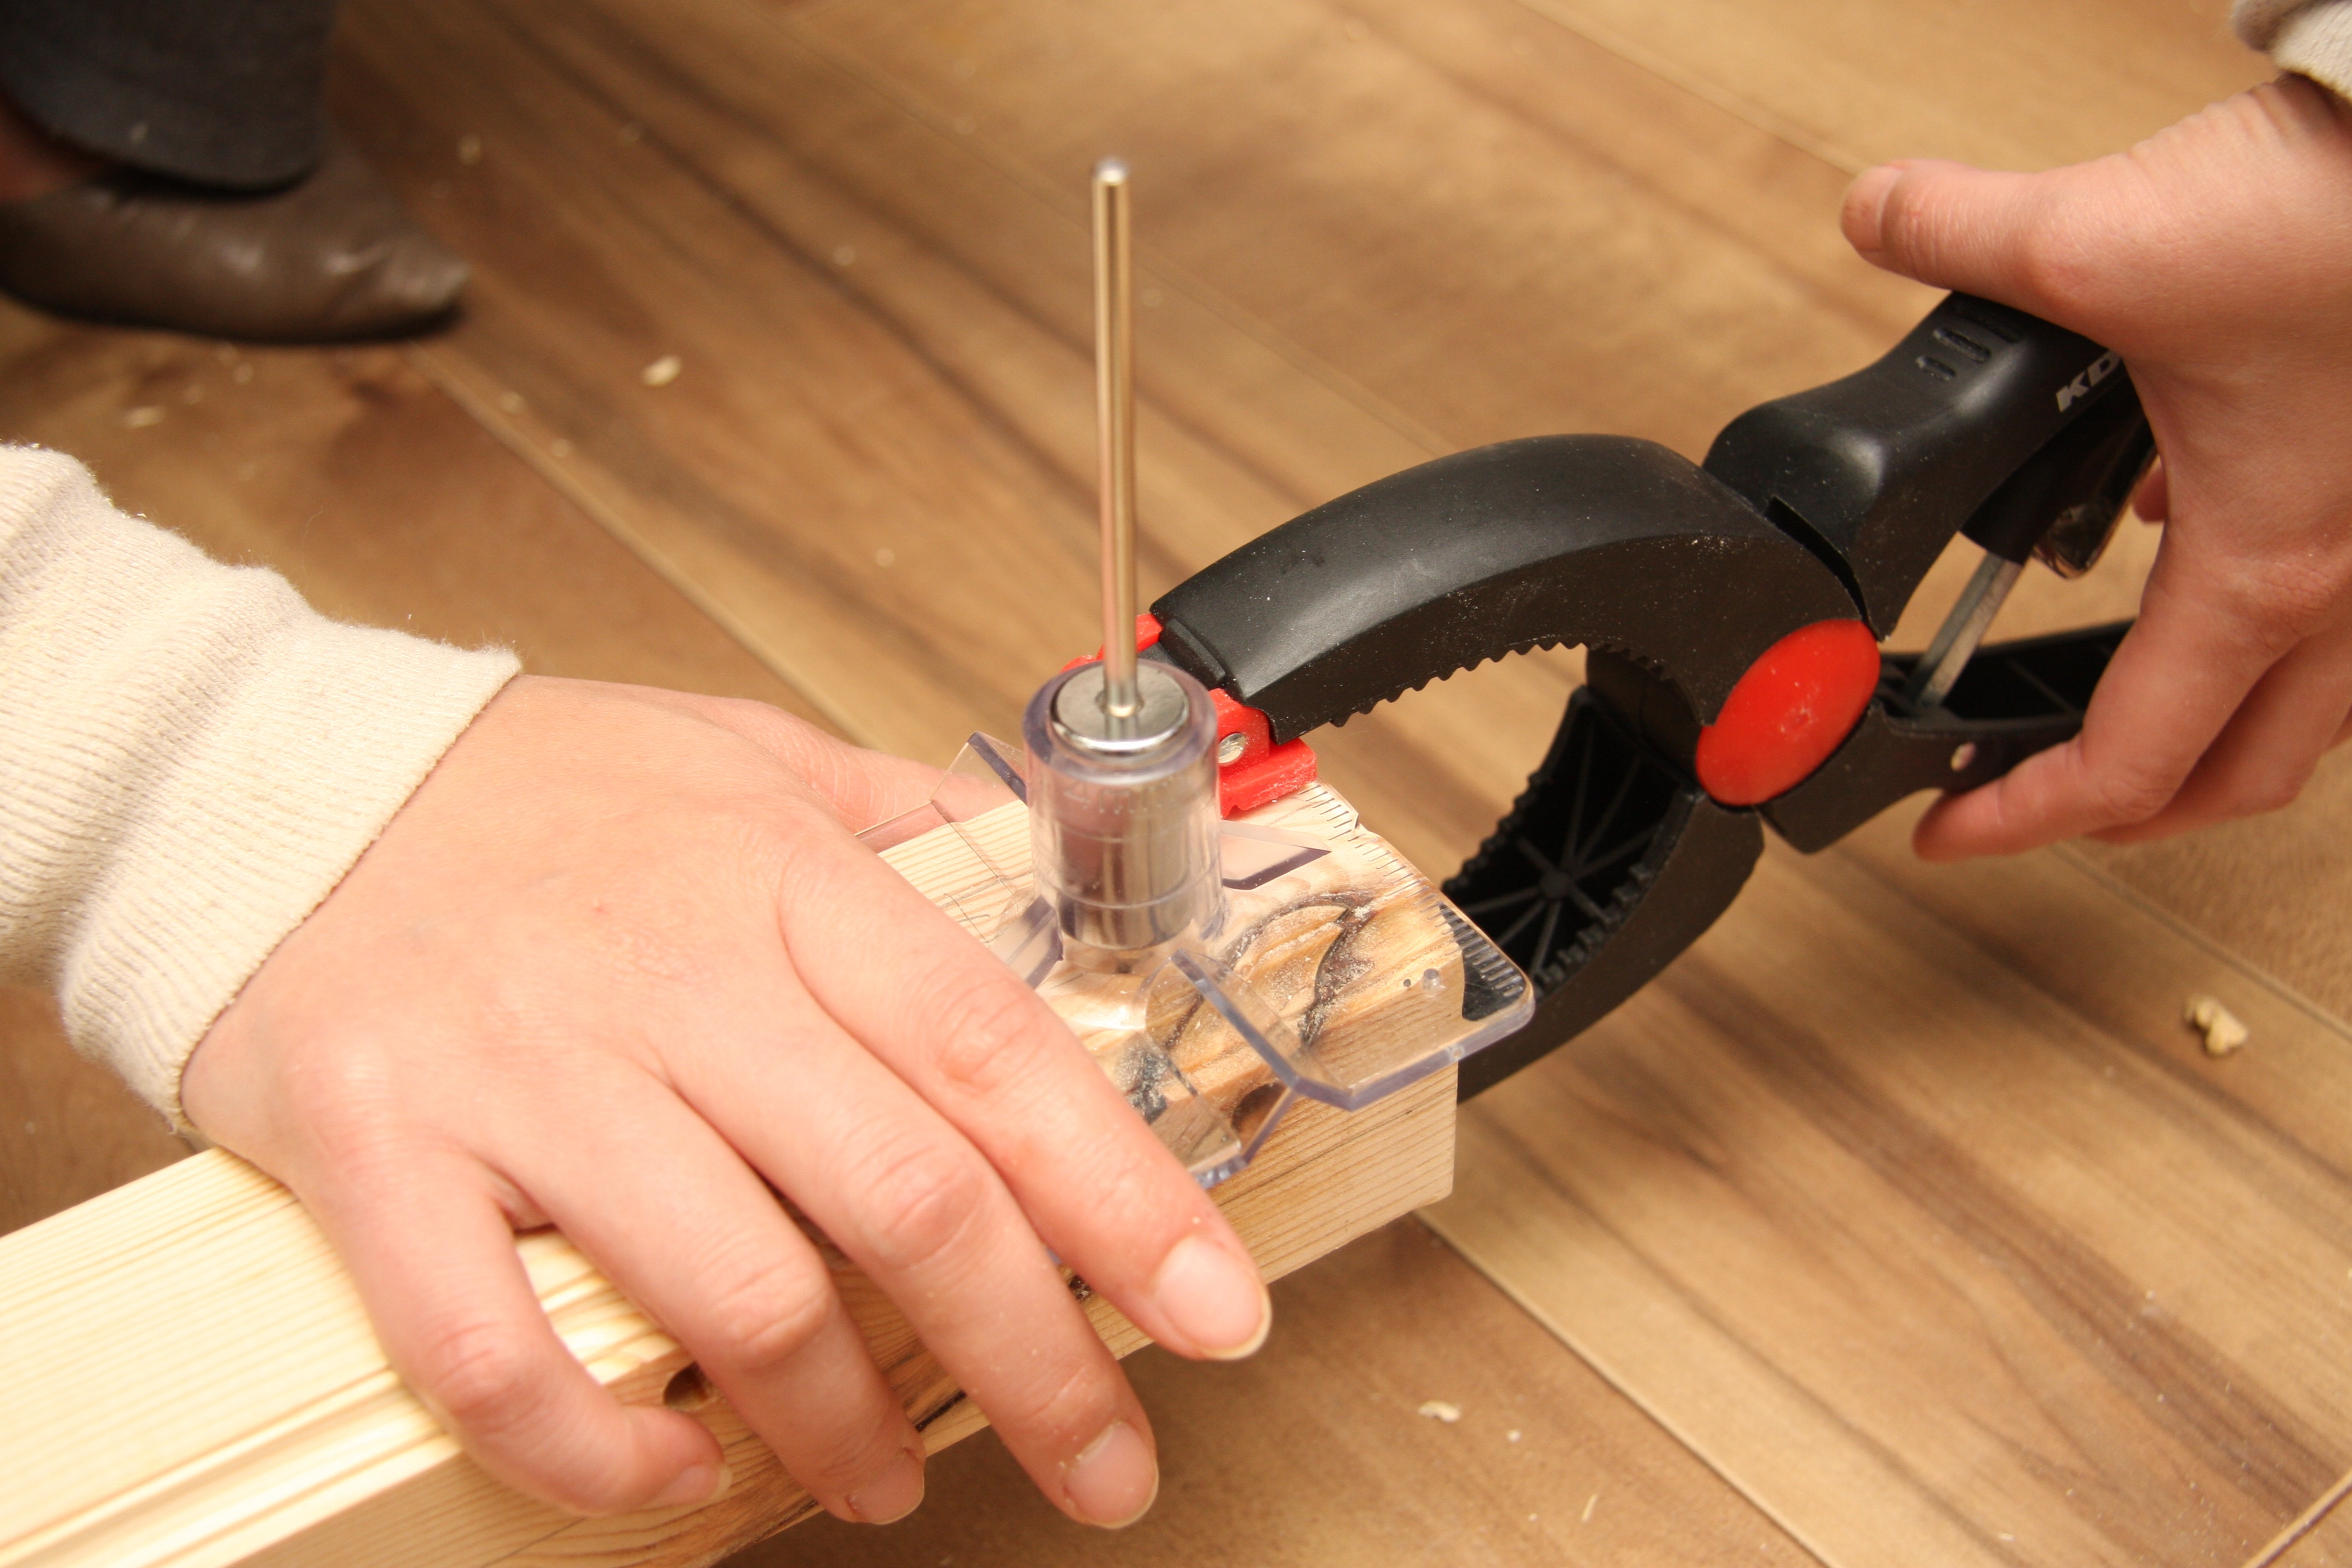
work, hand, tool, carpenter, cool image, woodworking, safety, diy, cool photo, flooring, clamp